Midshipman

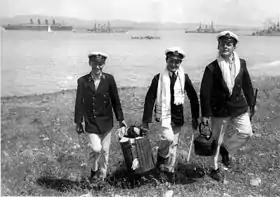
Black-and-white photo of three young men wearing World War I midshipmen uniforms carrying supplies for a picnic on a beach with three ships in the background.

Beginning in 1903, officer training of military and engineering students was reformed by the Selborne-Fisher scheme, and engineering and executive officer candidates began to enter the Navy in the same way, which was termed 'Common Entry'. Previously engineer cadets had been trained separately at the Royal Naval Engineering College, Keyham, which was closed in 1910. In 1903 a new preparatory college was opened at the Royal Naval College, Osborne, in part of Queen Victoria's favorite residence but not a favorite of her successor Edward VII who had presented it to the nation in 1902. Training initially consisted of two years at Osborne and two years at Dartmouth as cadets, later four years at Dartmouth, followed by approximately 3 years of sea duty as midshipmen prior to promotion to sub-lieutenant. In 1905 a new building was completed on shore to replace "Britannia", which was named Britannia Royal Naval College. In 1913, increasing demand for officers led to recruitment of 18-year-old graduates of public schools, which was called 'Special Entry', and was conducted separately from Selborne scheme cadets. Special entry cadets trained for approximately 6 months prior to service in the fleet as midshipmen. When World War I began in 1914, all the cadets at Dartmouth were quickly mobilized as midshipmen in the Reserve Fleet. During the war, two midshipmen, George Drewry and Wilfred Malleson were awarded the Victoria Cross, the highest award of the British Commonwealth for gallantry, during the Landing at Cape Helles. After World War I ended, opposition to the Selborne-Fisher scheme led to re-segregating executive and engineering officers into separate branches, while common entry and special entry were maintained.